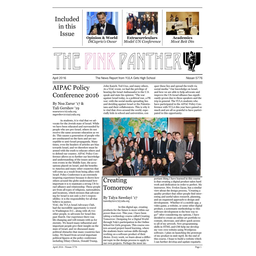
Label: paper